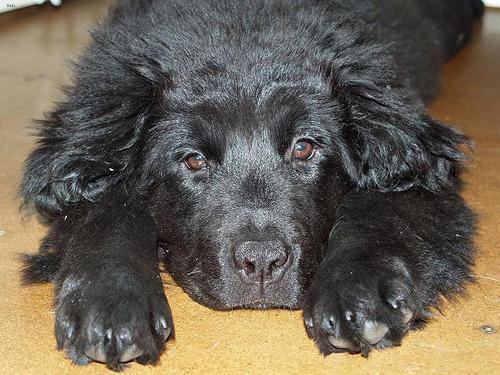
newfoundland